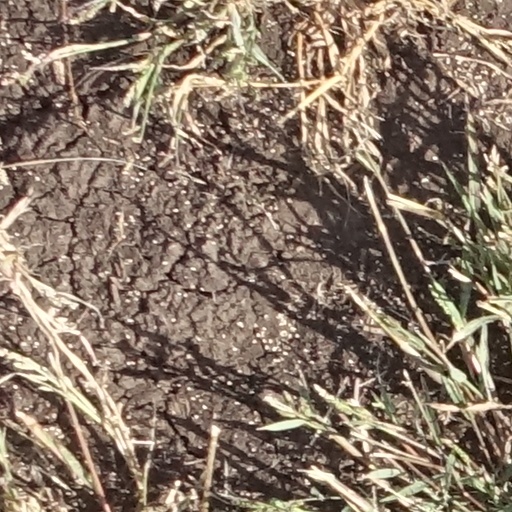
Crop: sorghum